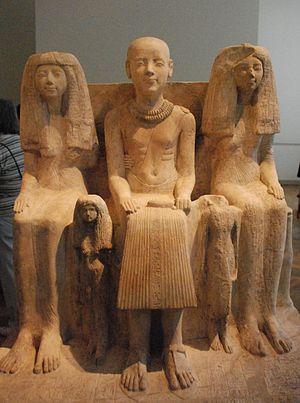
Famille du scribe Ptahmai, Neues Museum, Berlin
La place des femmes dans l'Égypte antique peut paraître surprenante de « modernité » si on la compare à celle qu'elle occupa dans une majorité de sociétés contemporaines et postérieures. Bien qu'hommes et femmes aient traditionnellement des prérogatives bien distinctes dans la société, il semble qu'il n'y ait pas eu de barrière infranchissable en face de celles qui désiraient s'éloigner de ce schéma. La société égyptienne reconnaît aux femmes, non seulement leur égalité avec les hommes, mais leur indispensable complémentarité qui s'exprime notamment dans l'acte créateur. Ce respect s'exprime clairement dans la morale et la théologie égyptienne, mais il est certes assez difficile de déterminer son degré d'application dans la vie quotidienne des Égyptiens.
Le scribe désigne dans l'Égypte antique un fonctionnaire lettré, éduqué dans l’art de l’écriture et de l’arithmétique. Omniprésent comme administrateur, comptable, littérateur ou écrivain public, il fait fonctionner l’État de Pharaon au sein de sa bureaucratie, de son armée ou de ses temples. Le scribe royal domine l’administration centrale. Les scribes supérieurs font partie de la cour du pharaon, ils ne paient pas d’impôts et n’ont pas d’obligations militaires.